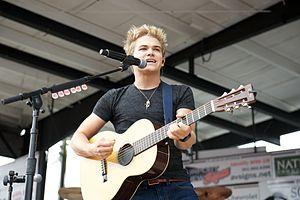
The Masked Singer est une émission de télévision dédiée à la compétition de chant type télé crochet. La série a été diffusée pour la première fois sur la Fox le 2 janvier 2019. Elle est basée sur le format sud-coréen King of Mask Singer.
Hunter Easton Hayes, dit Hunter Hayes, est un chanteur, de country américain né le 9 septembre 1991 à Breaux Bridge, en Louisiane. Il a signé chez Atlantic Records Nashville, qui a publié son premier single "Storm Warning" le 16 mai 2011.